The Man Who Fights Alone

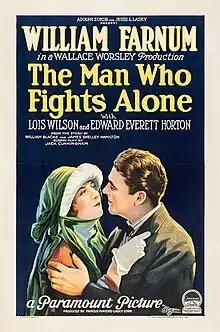

The Man Who Fights Alone is a 1924 American silent drama film produced by Famous Players–Lasky and distributed by Paramount Pictures. It was directed by Wallace Worsley and starred William Farnum and Lois Wilson.